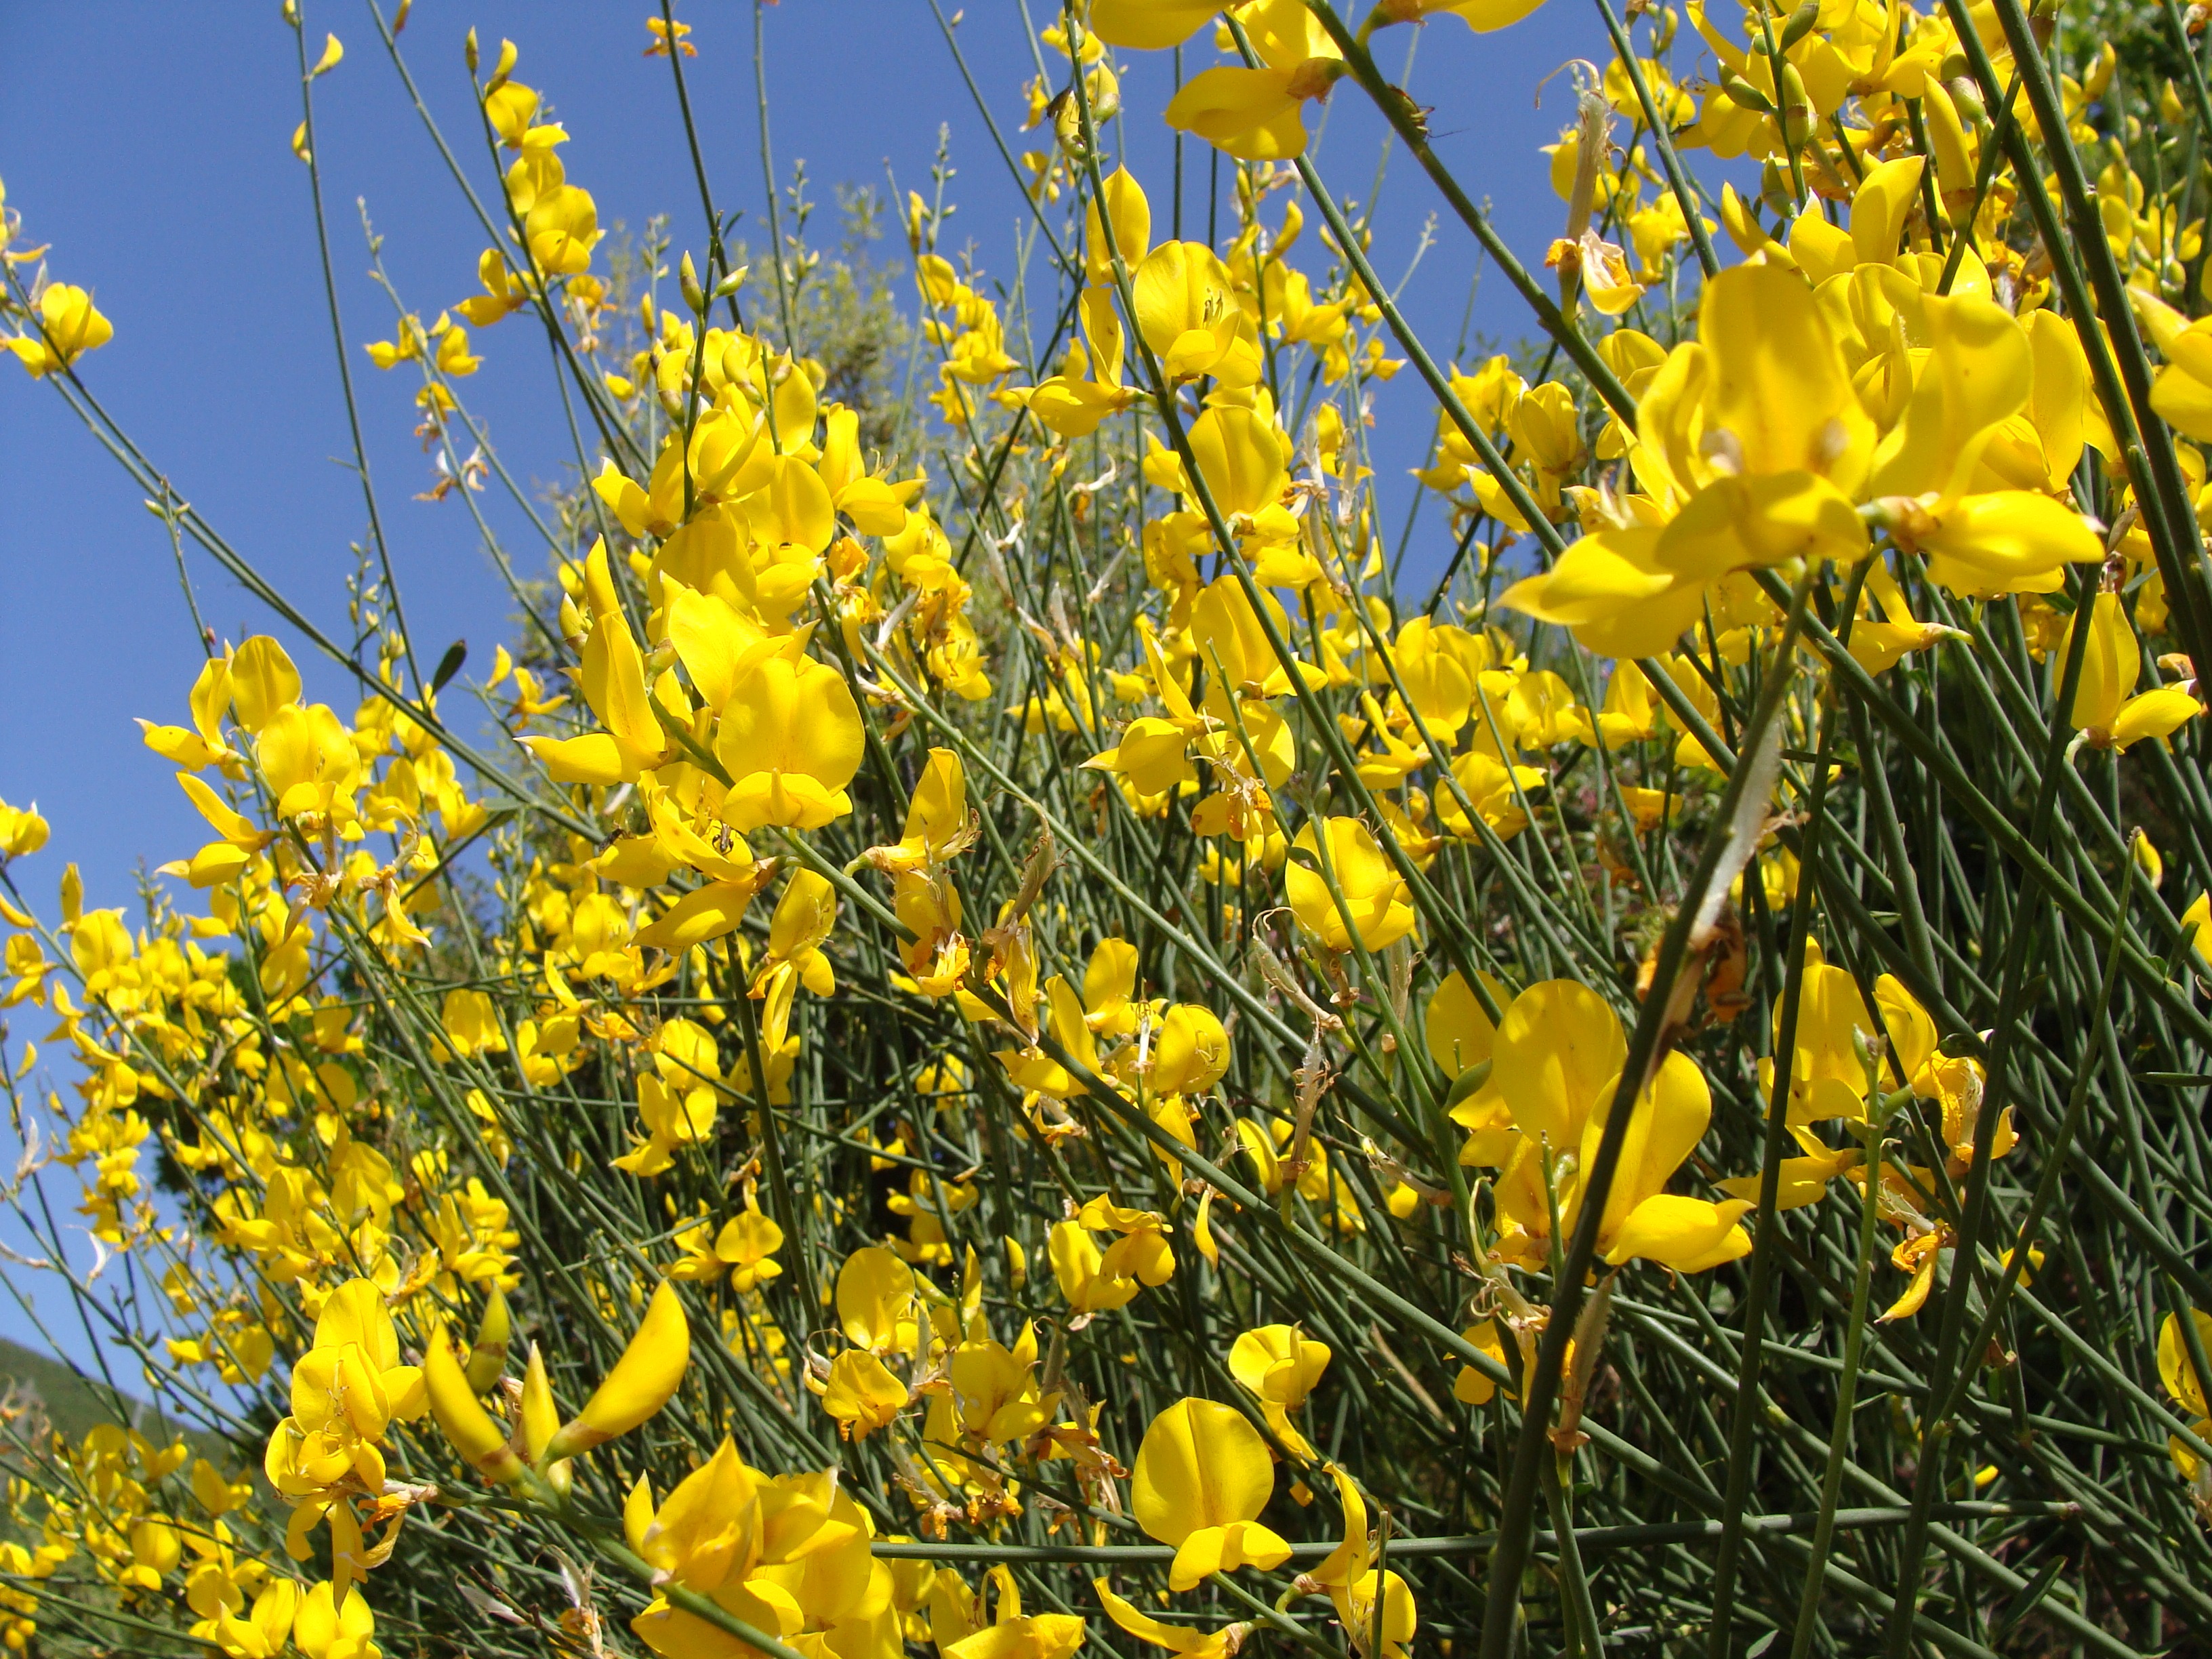
nature, branch, blossom, plant, meadow, sunlight, flower, food, produce, vegetable, yellow, flora, rapeseed, wildflower, canola, mustard, brassica, flowering plant, genista, land plant, mustard plant